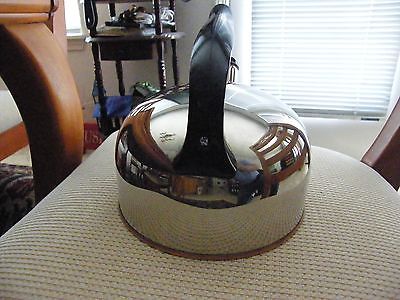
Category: kettle